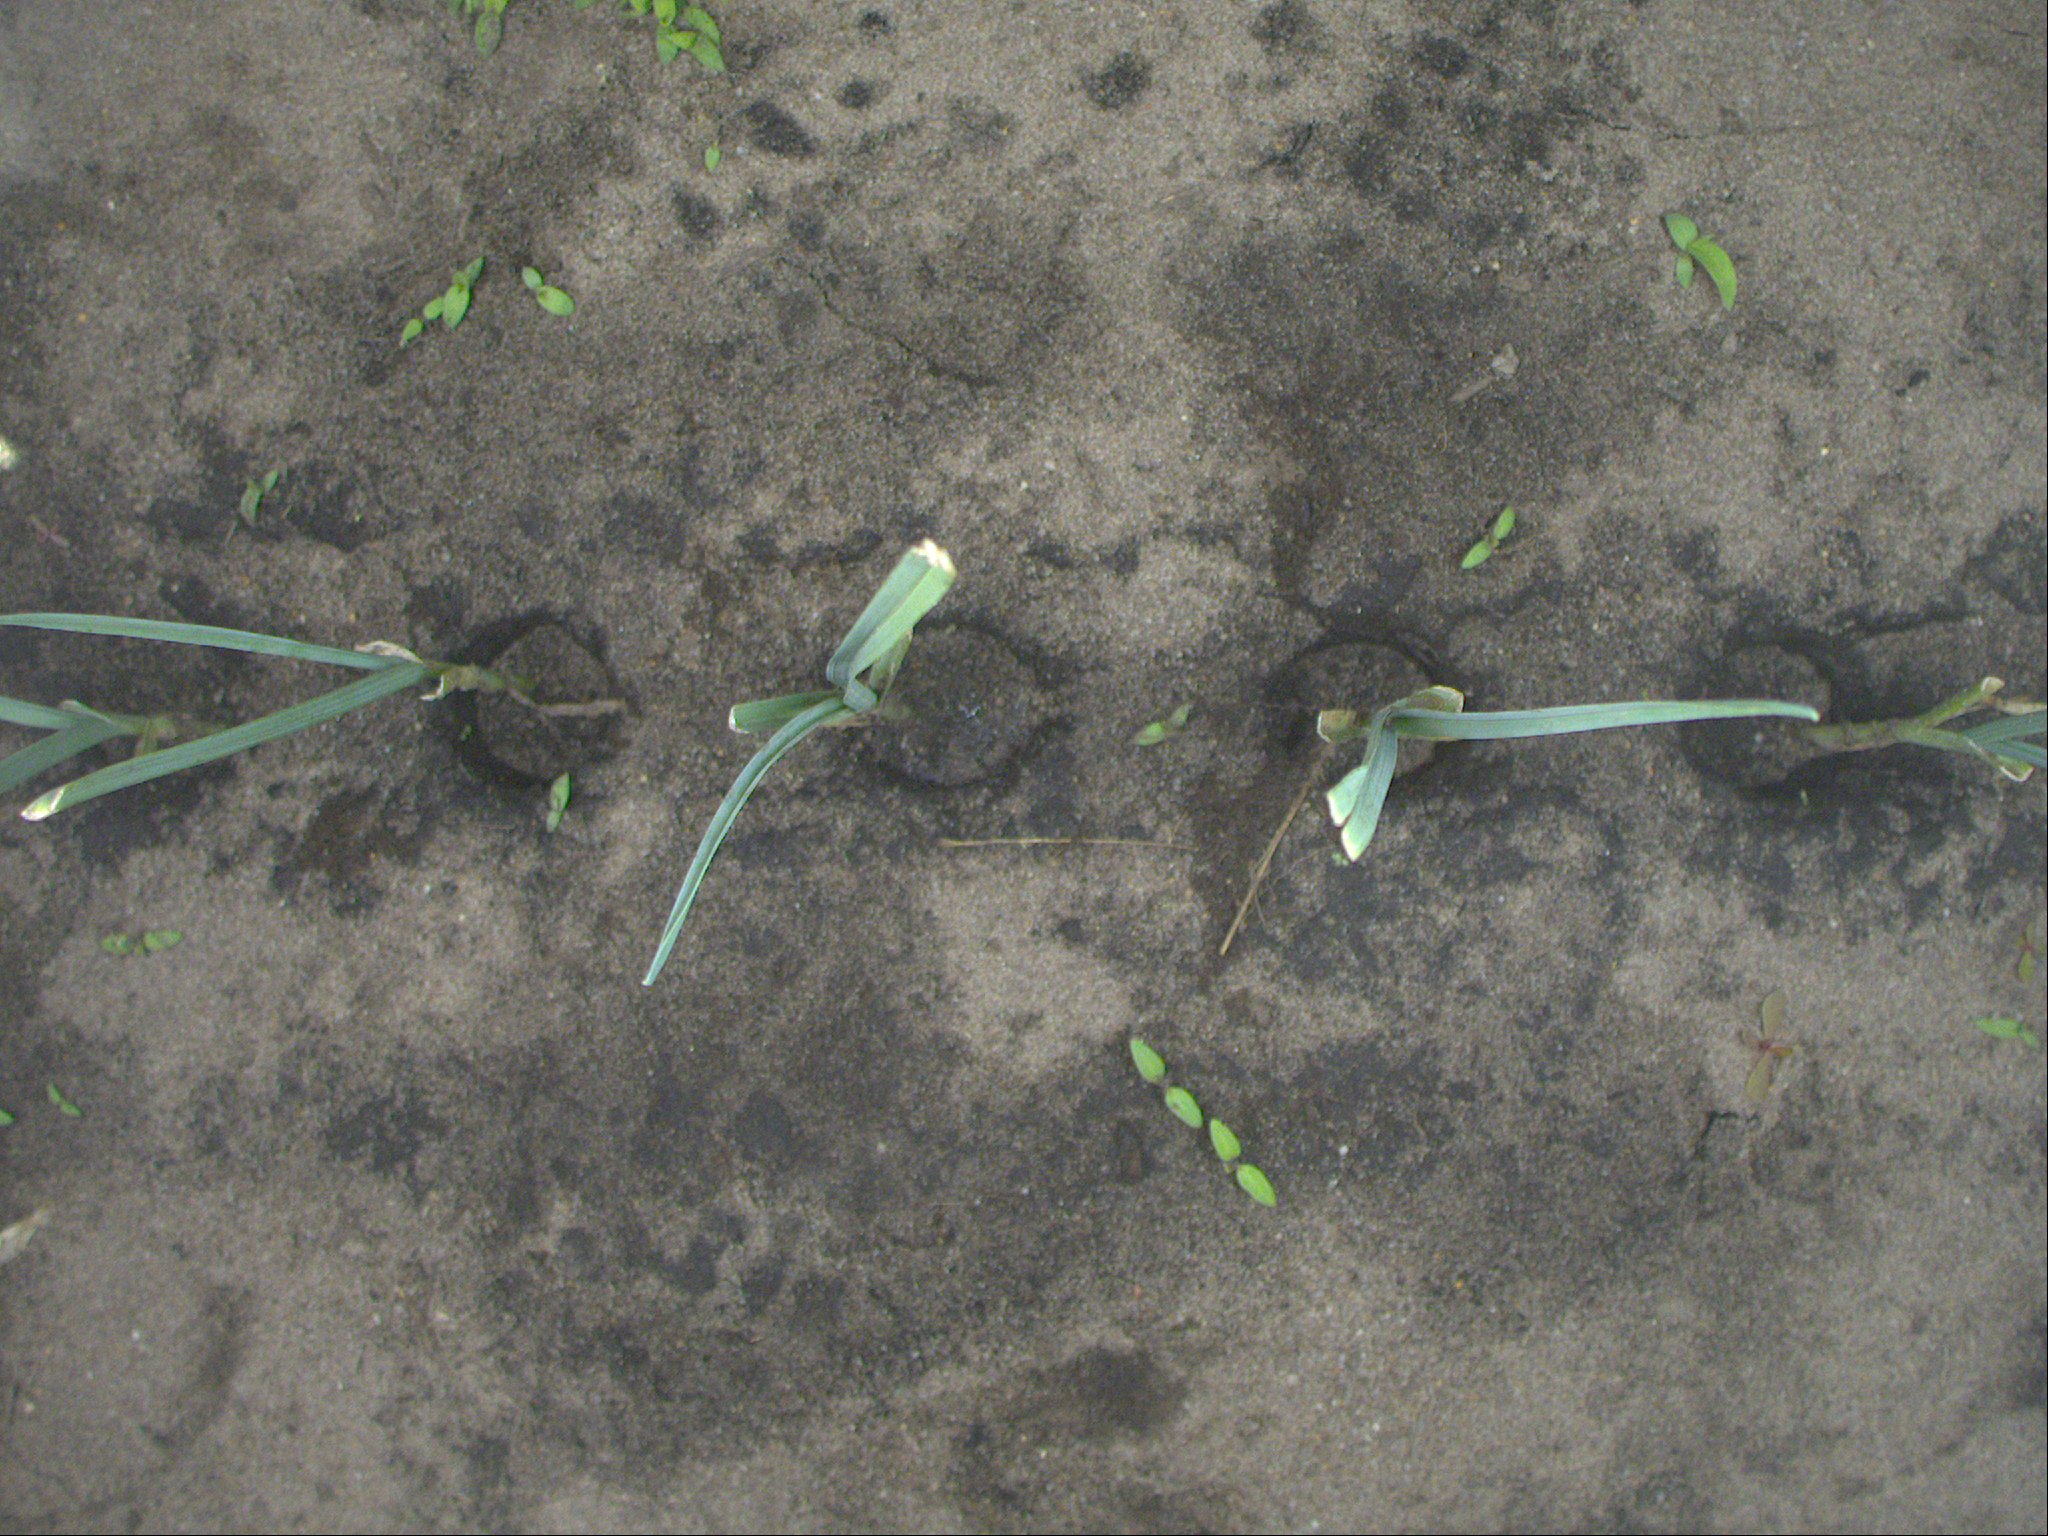
Crop: leek
Objects: leek, leek, leek, leek, stem_leek, stem_leek, stem_leek, stem_leek, stem_leek